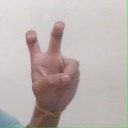
अक्षर: ई